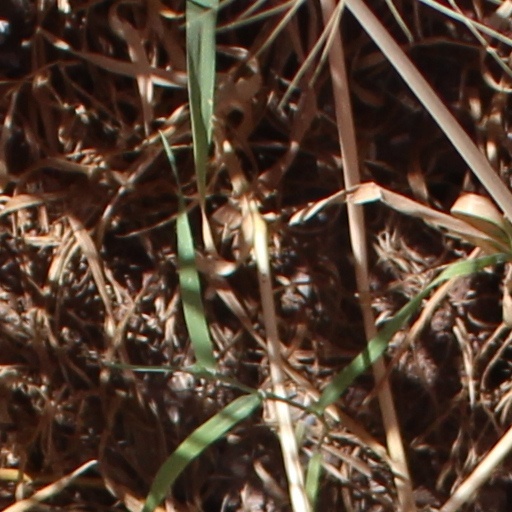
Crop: wheat